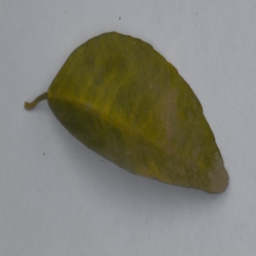
Plant part: leaf
Disease: greening